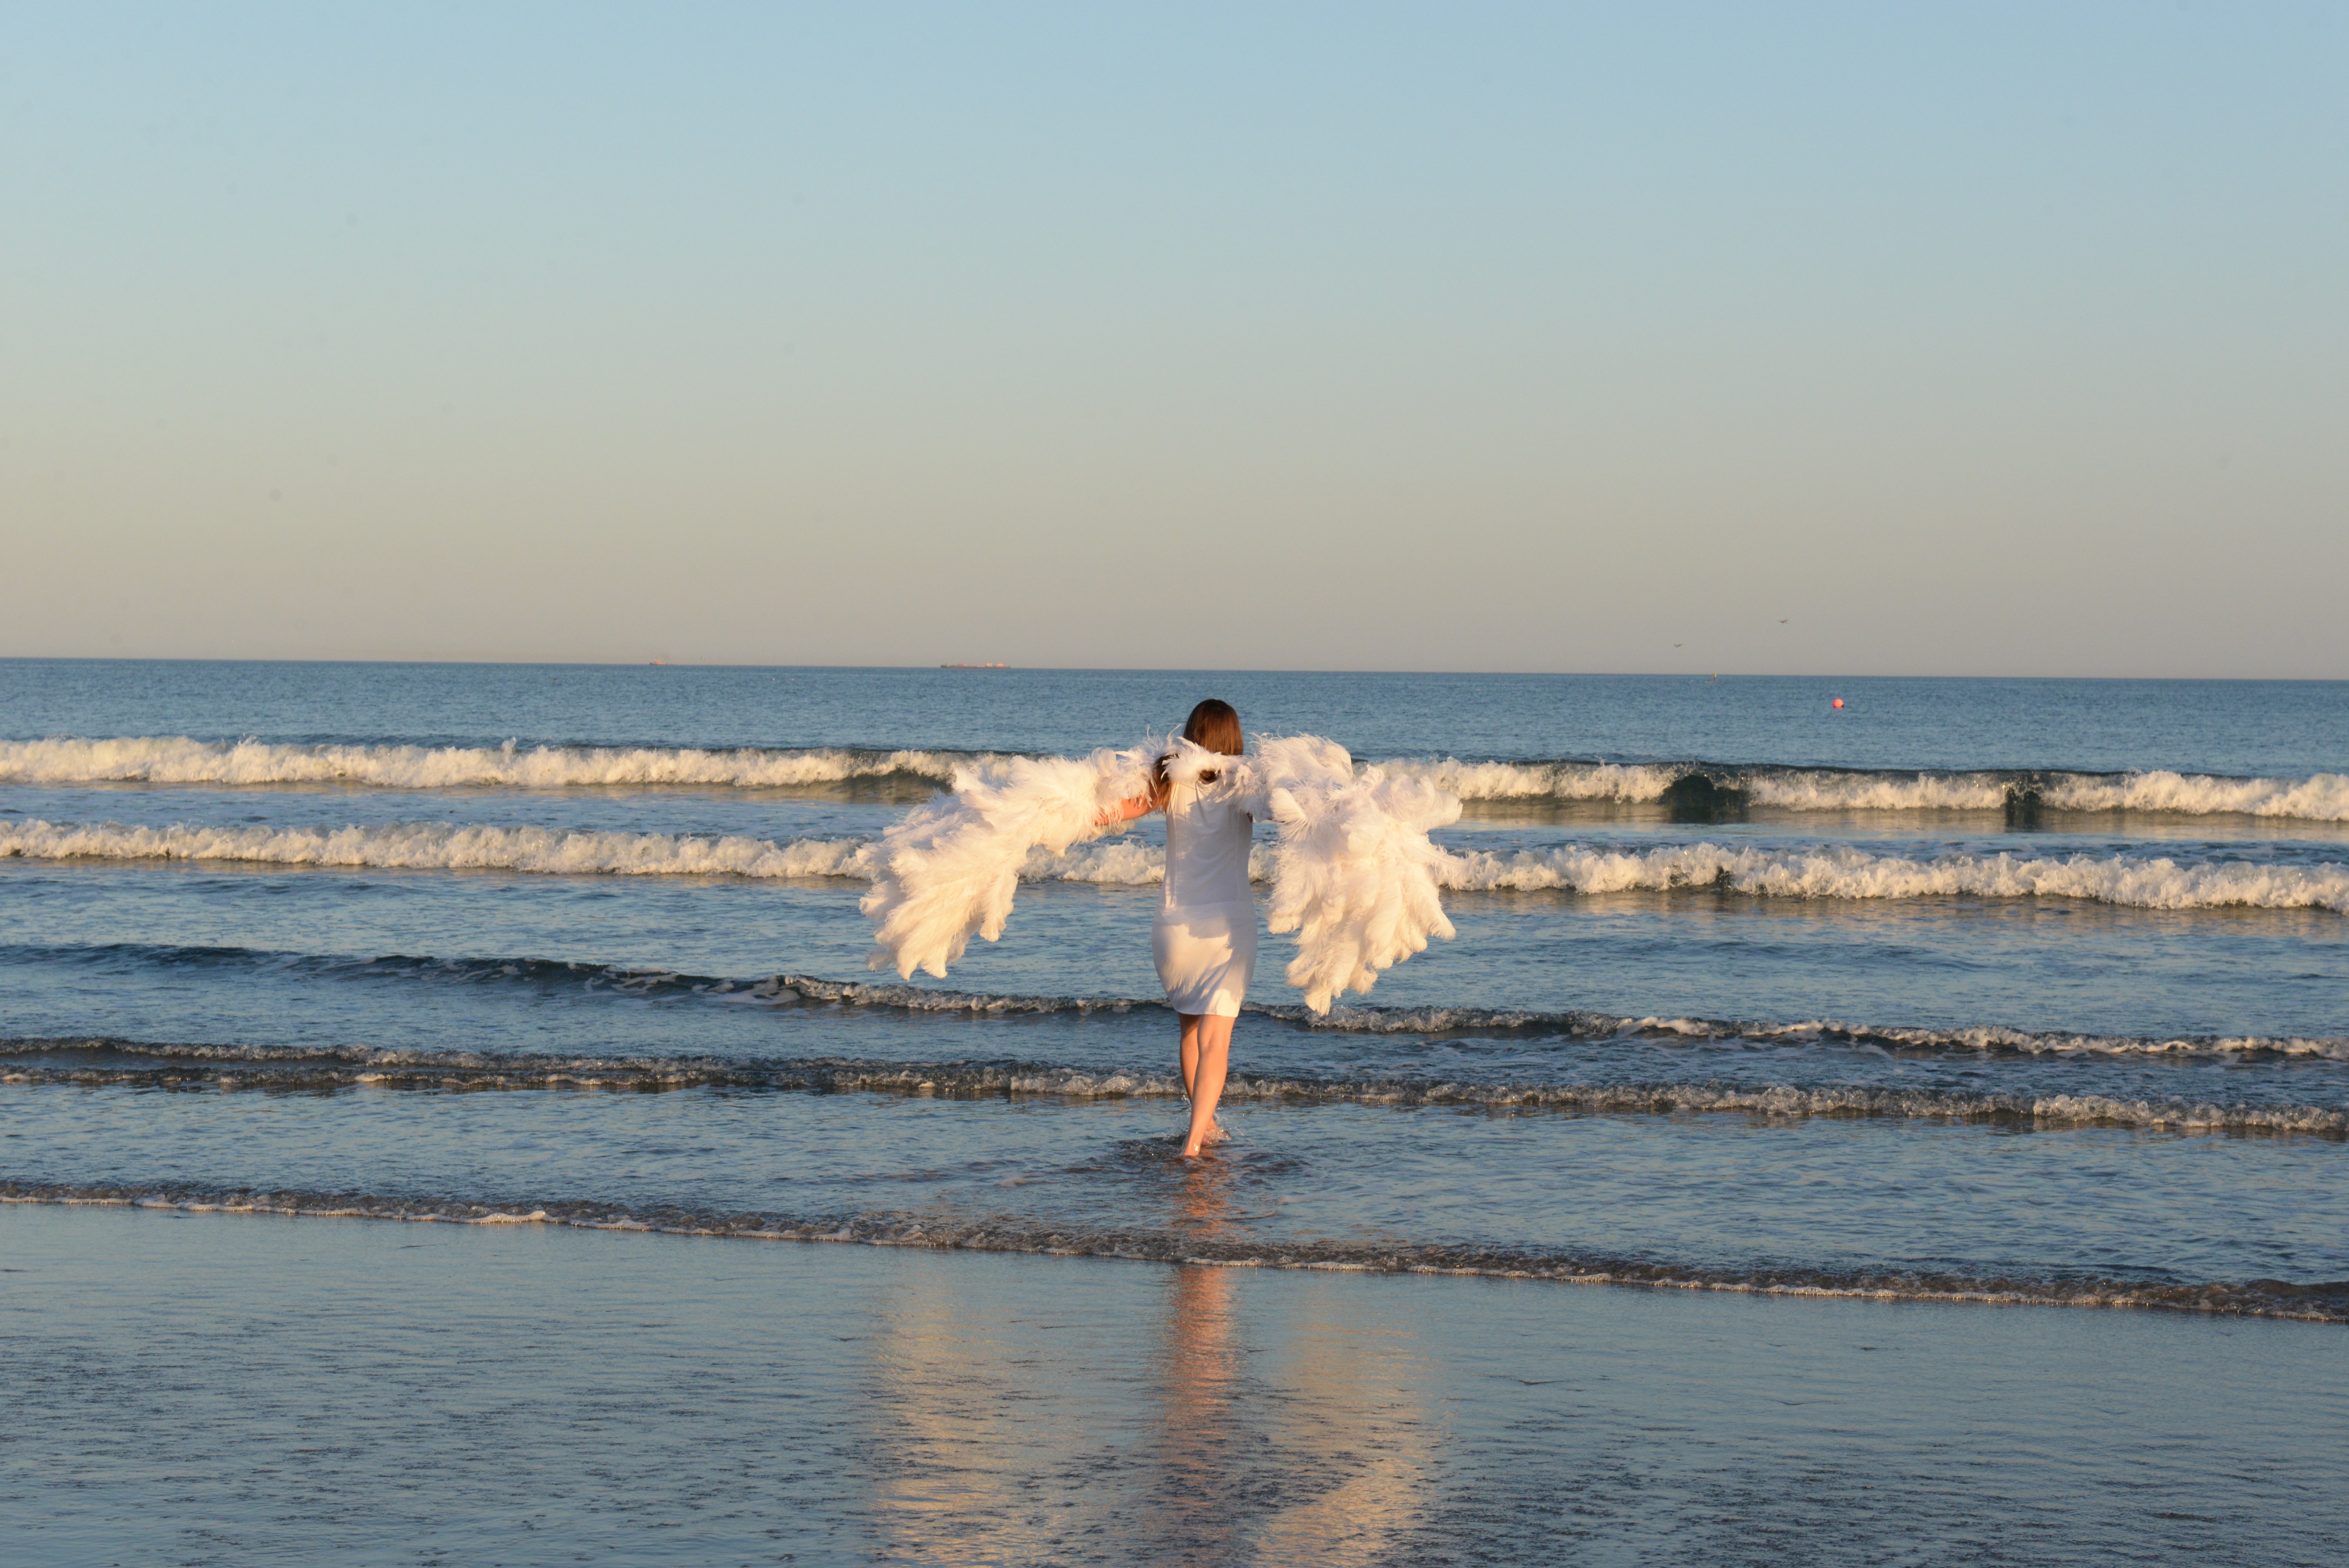
beach, sea, coast, sand, ocean, horizon, woman, sunlight, morning, shore, wave, fly, vacation, flight, freedom, body of water, angel, feathers, heavenly, angelic, angel wings, wind wave, physical fitness